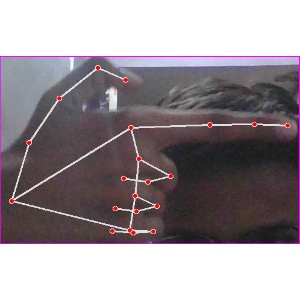
अक्षर: ब